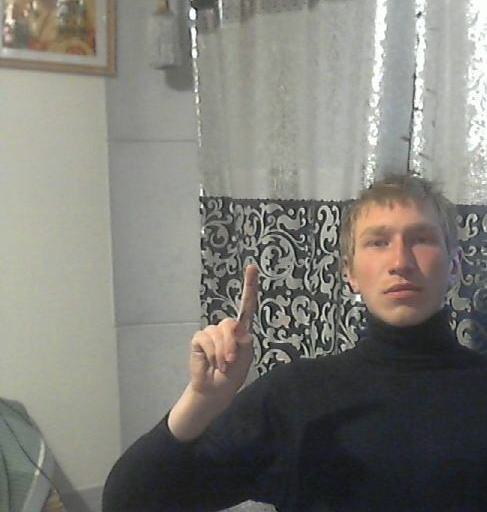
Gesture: one